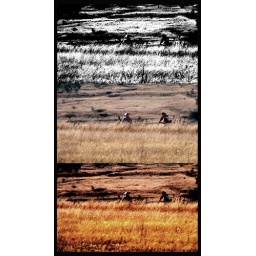
On the road in Kwazulu Natal- ladies gathering grass in the fields.